Drama school

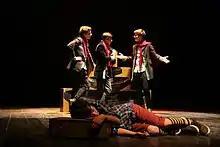
Romanian students (Drama Club Botosani) in a modern interpretation of "The Taming of the Shrew"

Entry to drama school is usually through a competitive audition process. Some schools make this a two-stage process. Places on an acting course are limited (usually well below 100) so those who fare best at the audition are selected. Most academies state that applicants must be over 18 years of age. Auditions usually involve the performance of monologues, singing, and group workshops.